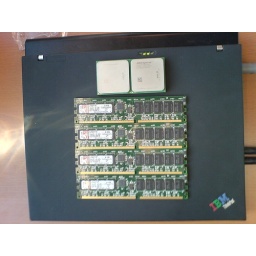
This is waldi's laptop below. Taken in the train to Berlin.